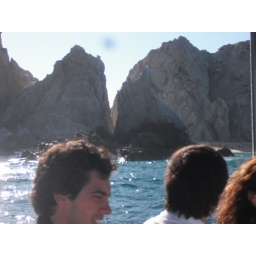
The rocks at Land's End during a glass bottom boat tour on our first full day in Cabo (12/31/09)